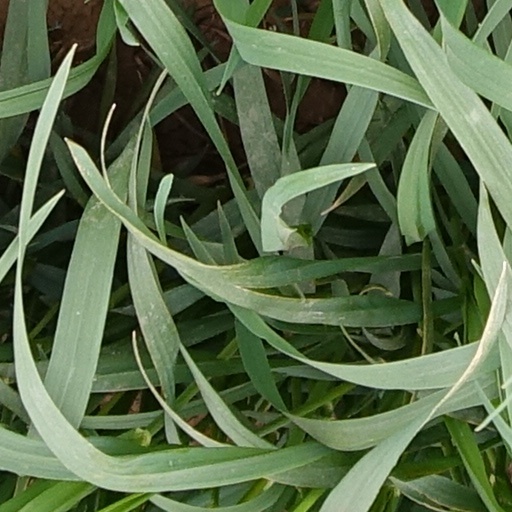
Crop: wheat